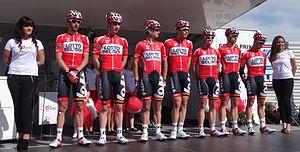
Reportage réalisé le jeudi 17 avril à l'occasion du départ et de l'arrivée du Grand Prix de Denain 2014 à Denain, Nord, Nord-Pas-de-Calais, France.
La 55ᵉ édition du Grand Prix de Denain a eu lieu le 17 avril 2014. C'est la sixième épreuve de la Coupe de France de cyclisme sur route 2014. La course fait partie du calendrier UCI Europe Tour 2014 en catégorie 1.1.